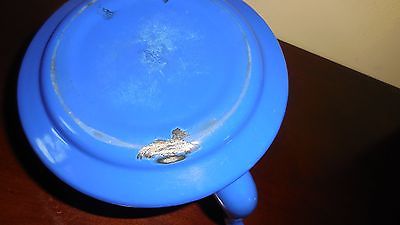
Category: kettle